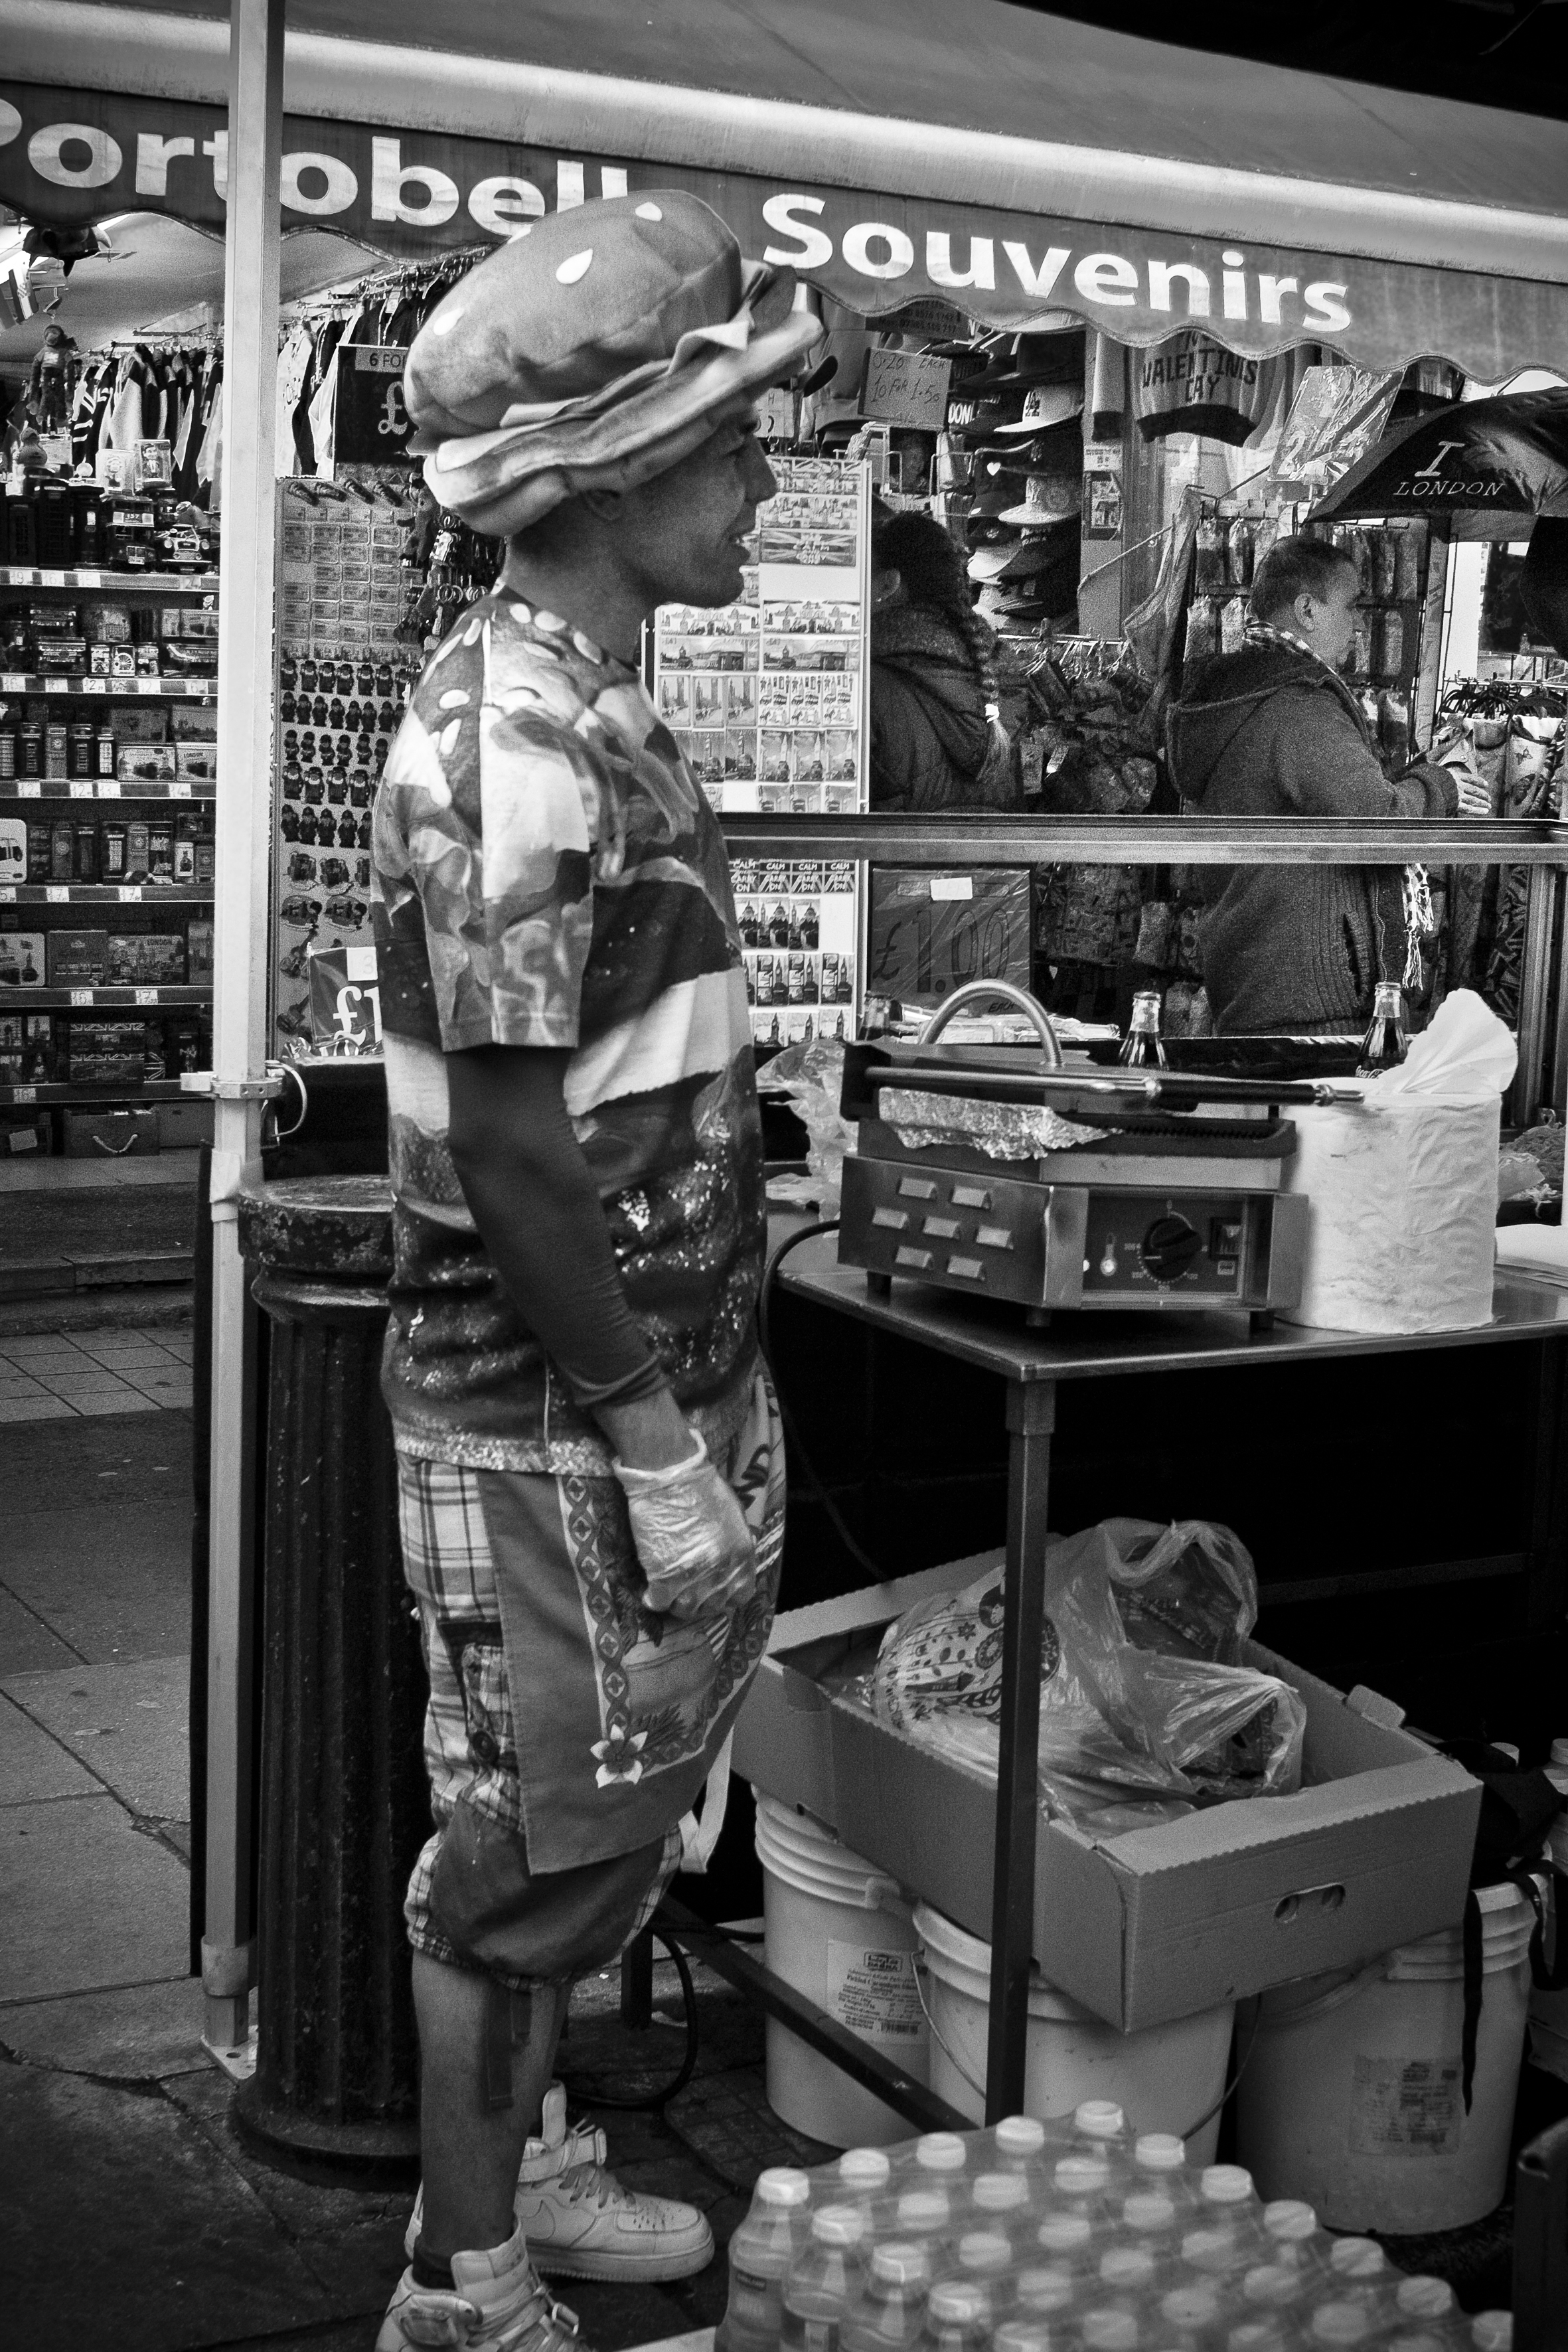
black and white, white, street, photography, urban, travel, fujifilm, market, black, monochrome, uk, england, bw, blackandwhite, blackwhite, london, ngc, photograph, noiretblanc, image, fuji, fujixt1, fujix, nottinghill, monochrome photography, film noir